James Liston

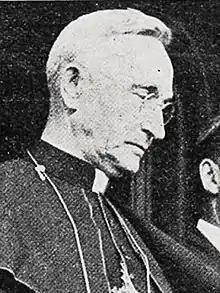
Liston in 1935

James Michael Liston (9 June 1881 – 8 July 1976) was the 7th Roman Catholic Bishop of Auckland, New Zealand.